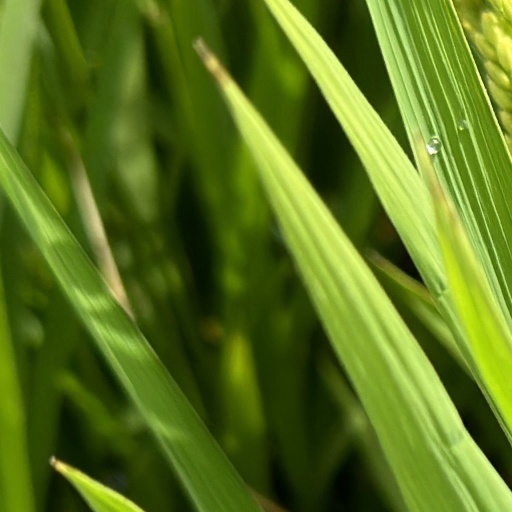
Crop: rice